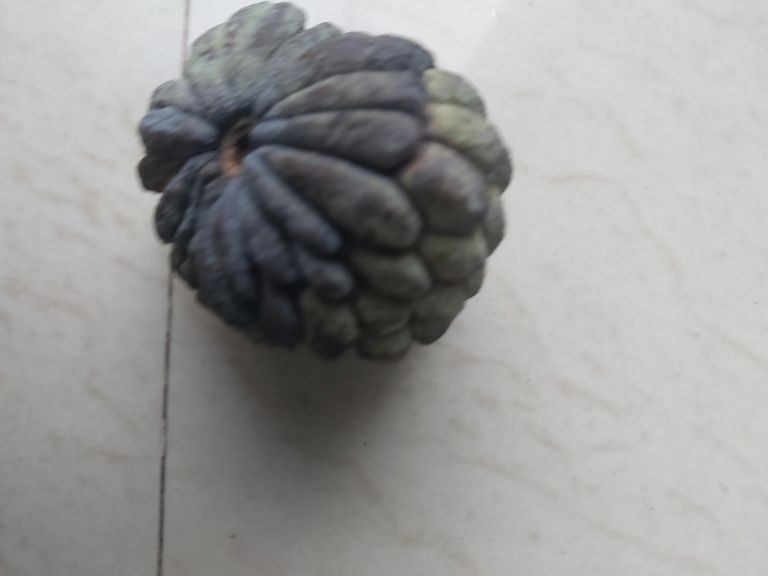
Disease label: Blank Canker